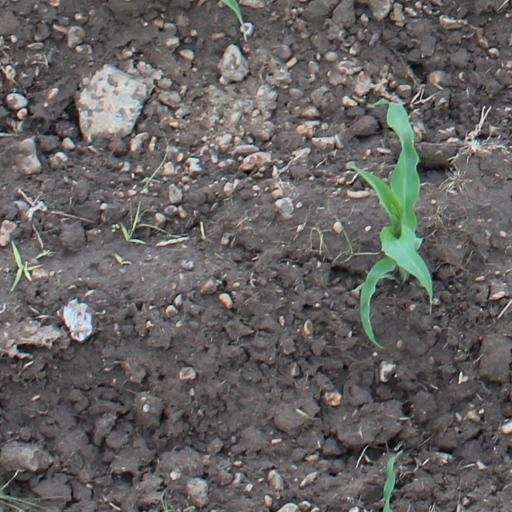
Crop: maize; corn